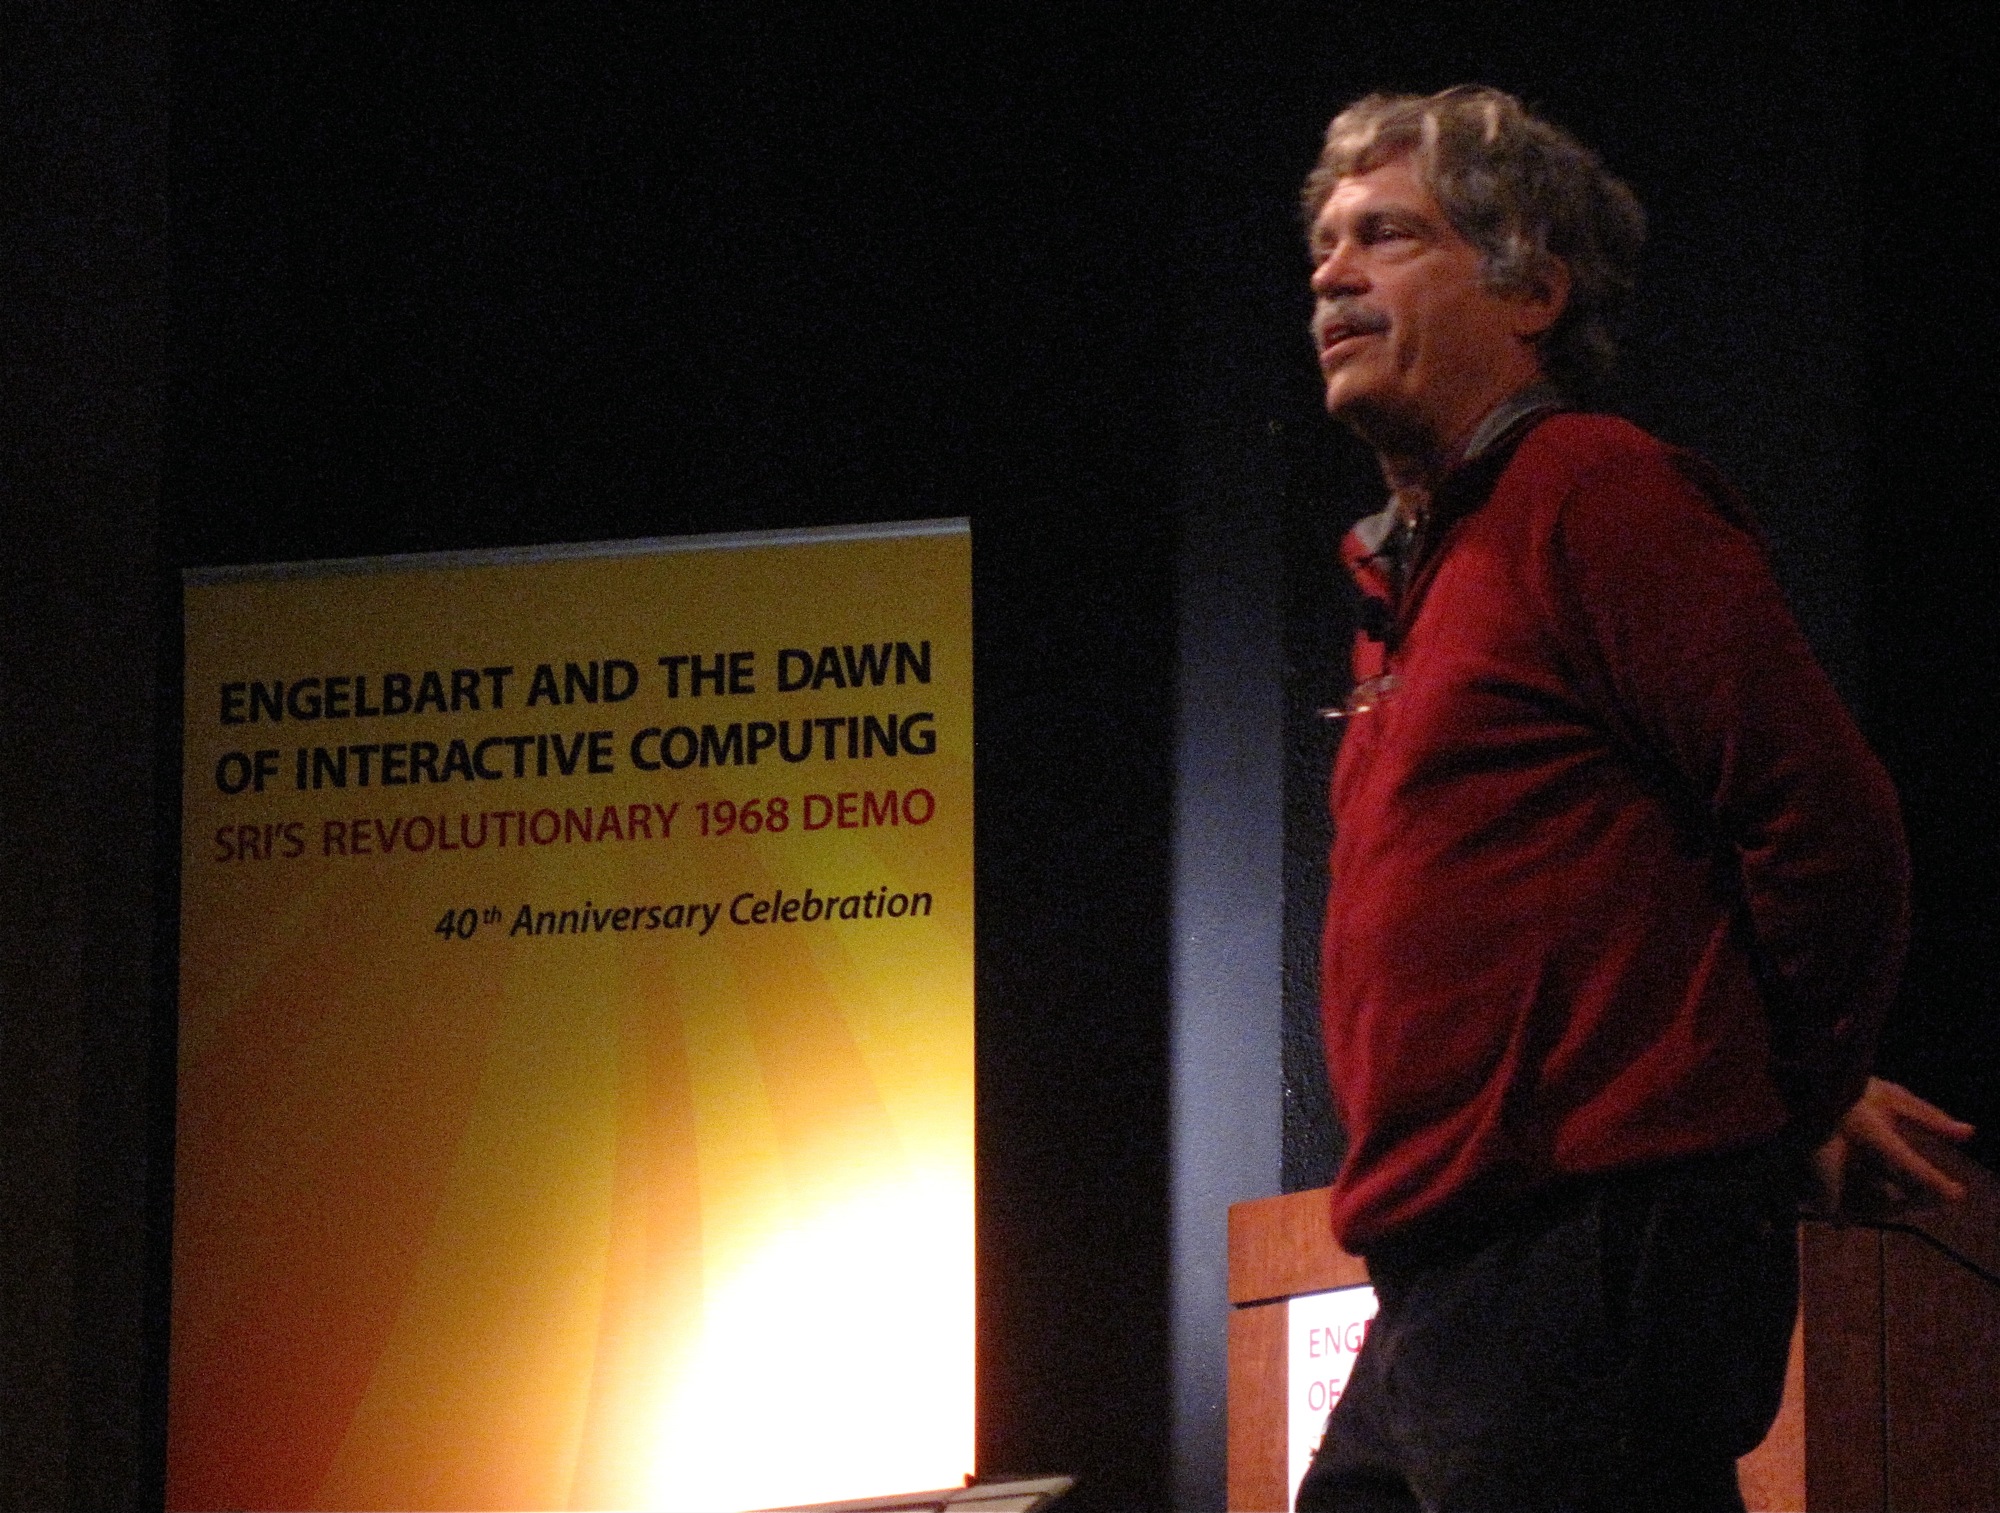
speech, pftf, emgelbart